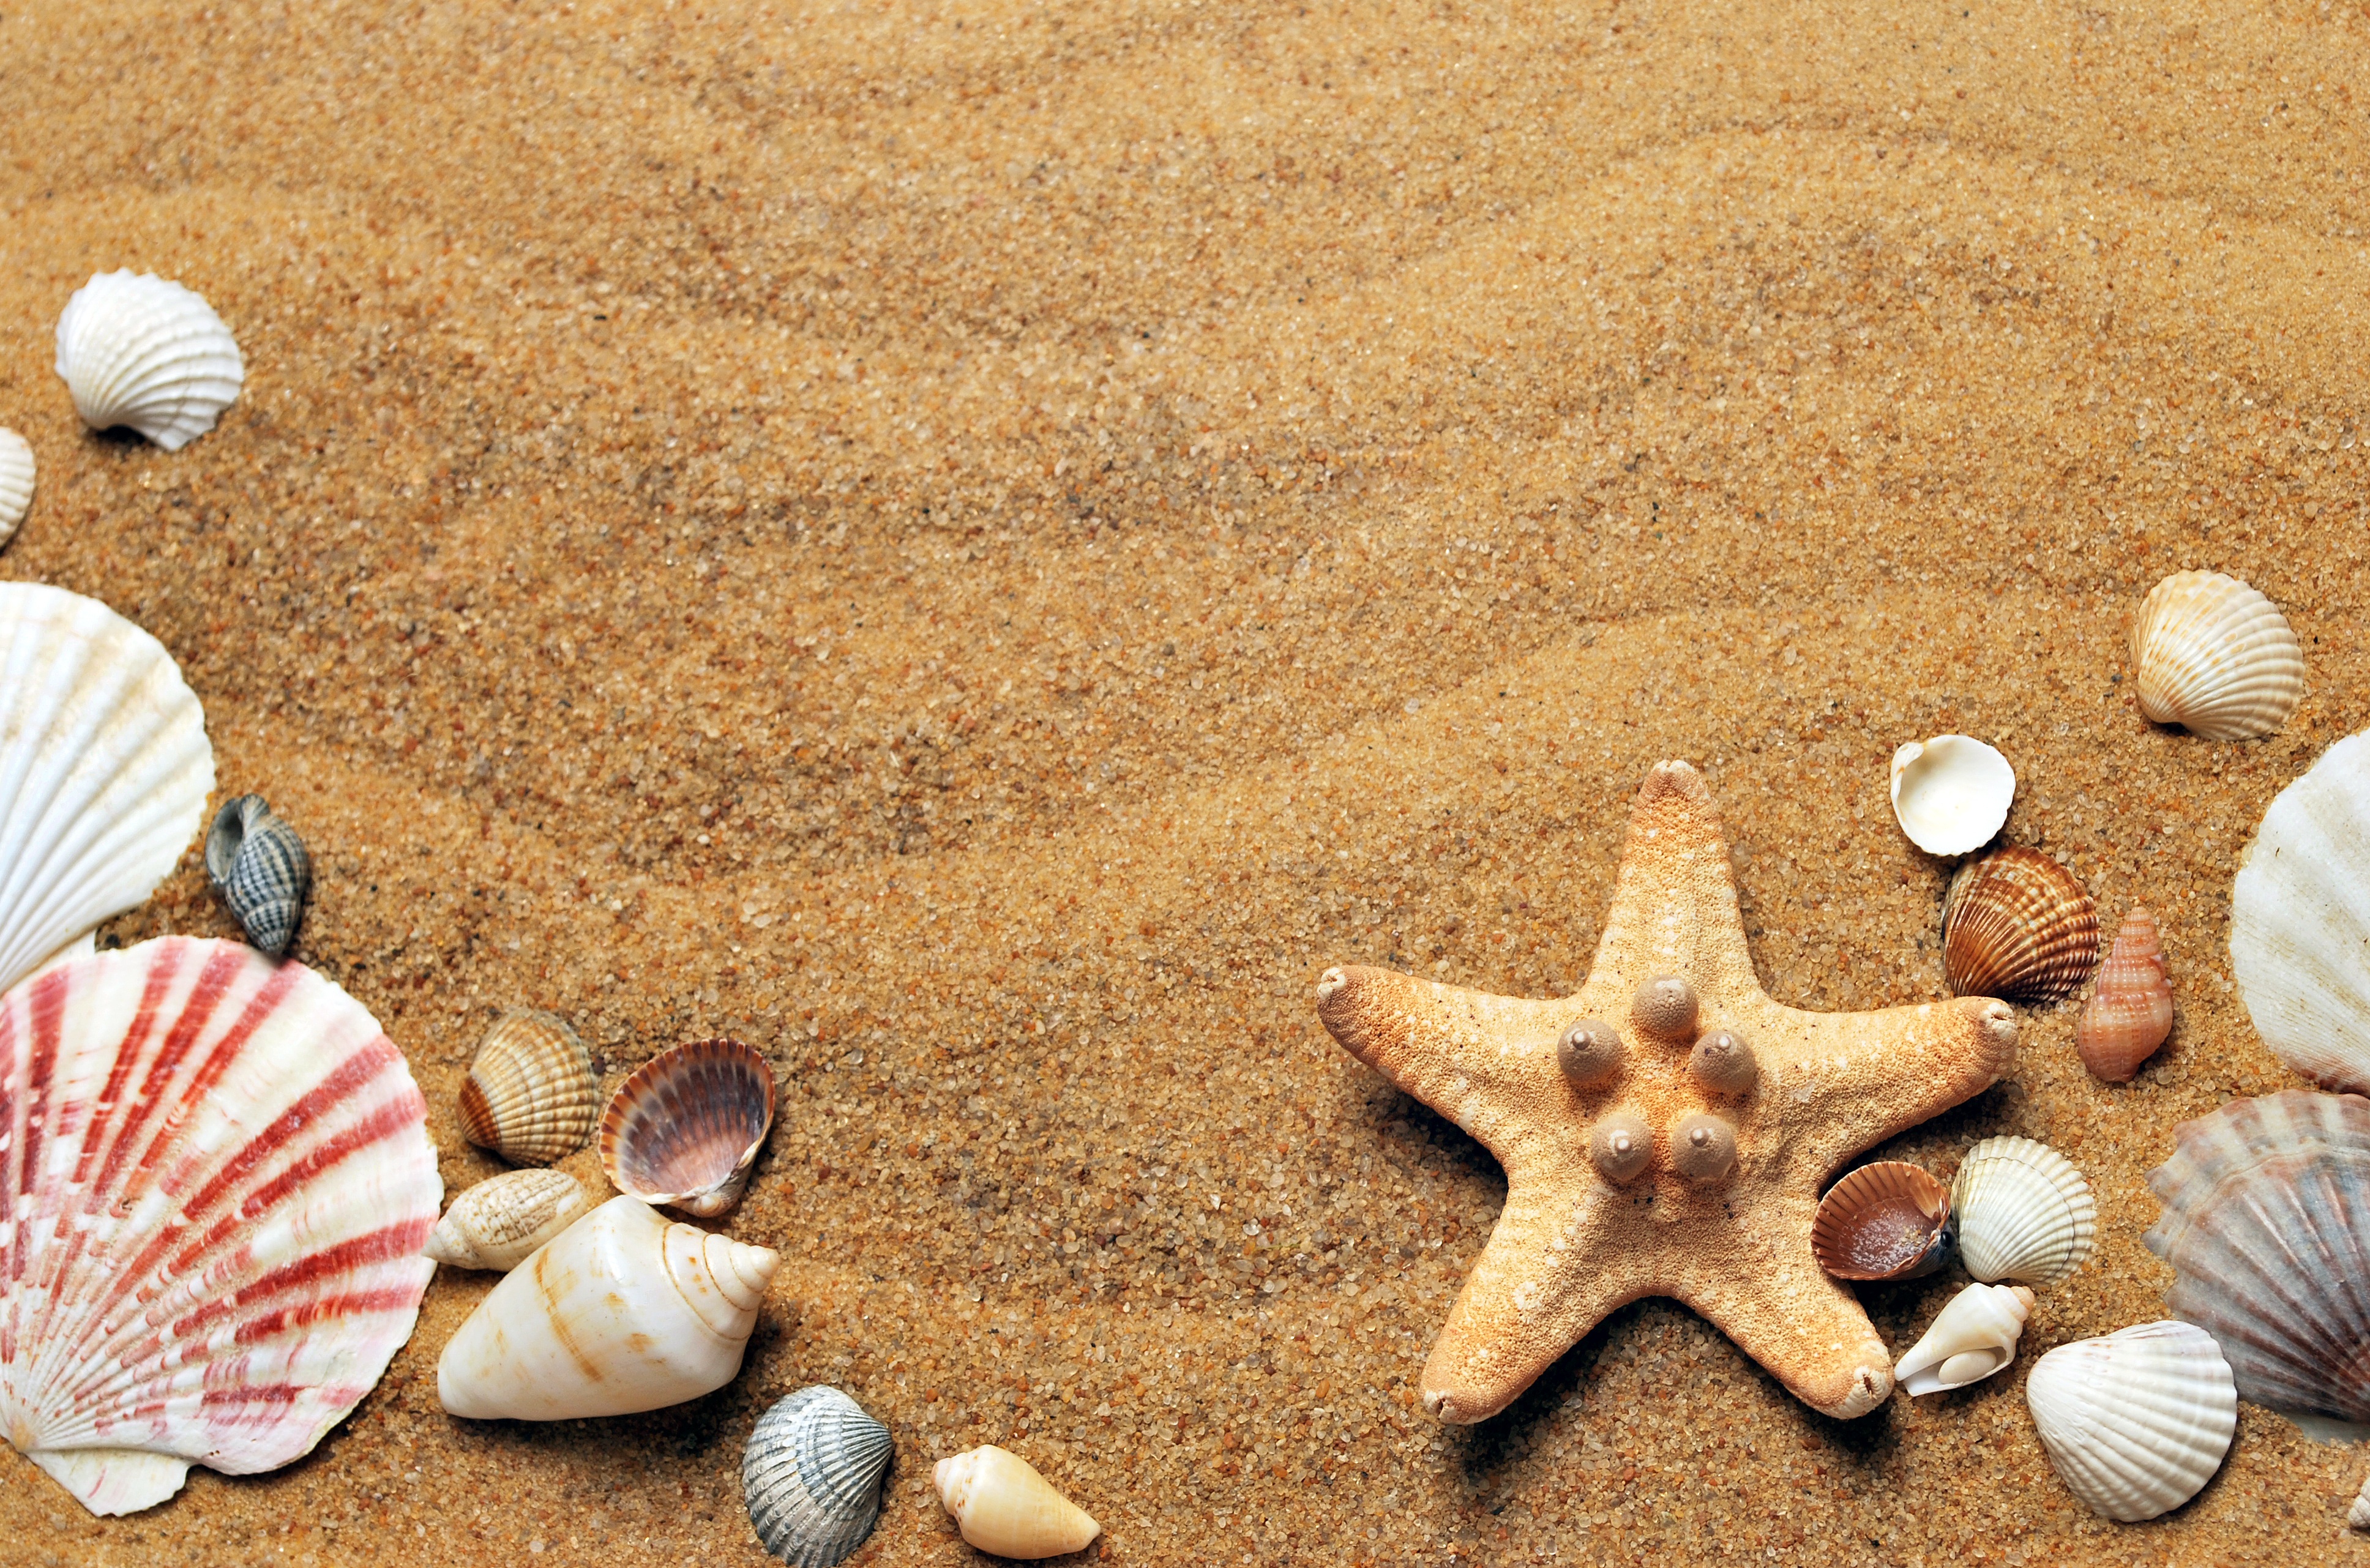
beach, sea, coast, water, nature, sand, sun, white, summer, vacation, sink, yellow, pink, lifestyle, health, material, starfish, shell, life, seashell, seashells, conchology, pastel, spa, marine, climate, horizontal, day, scene, backgrounds, mussels, the coastline of the